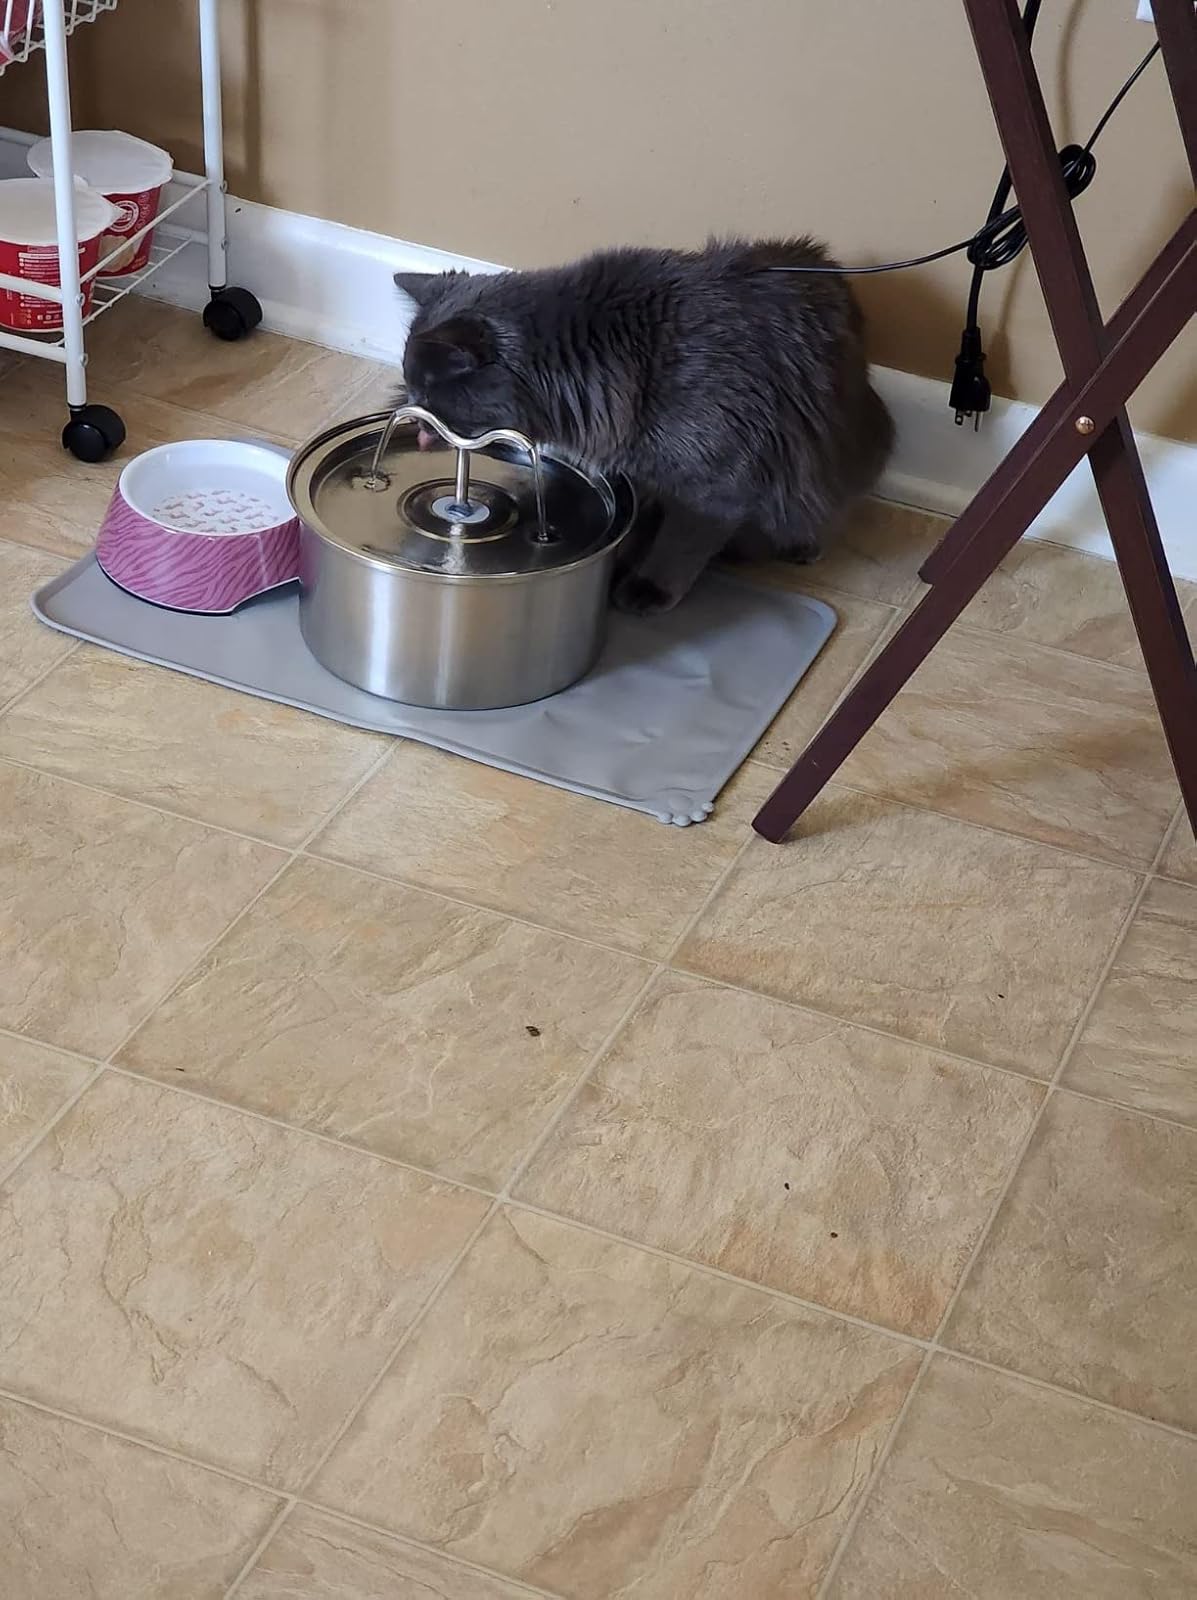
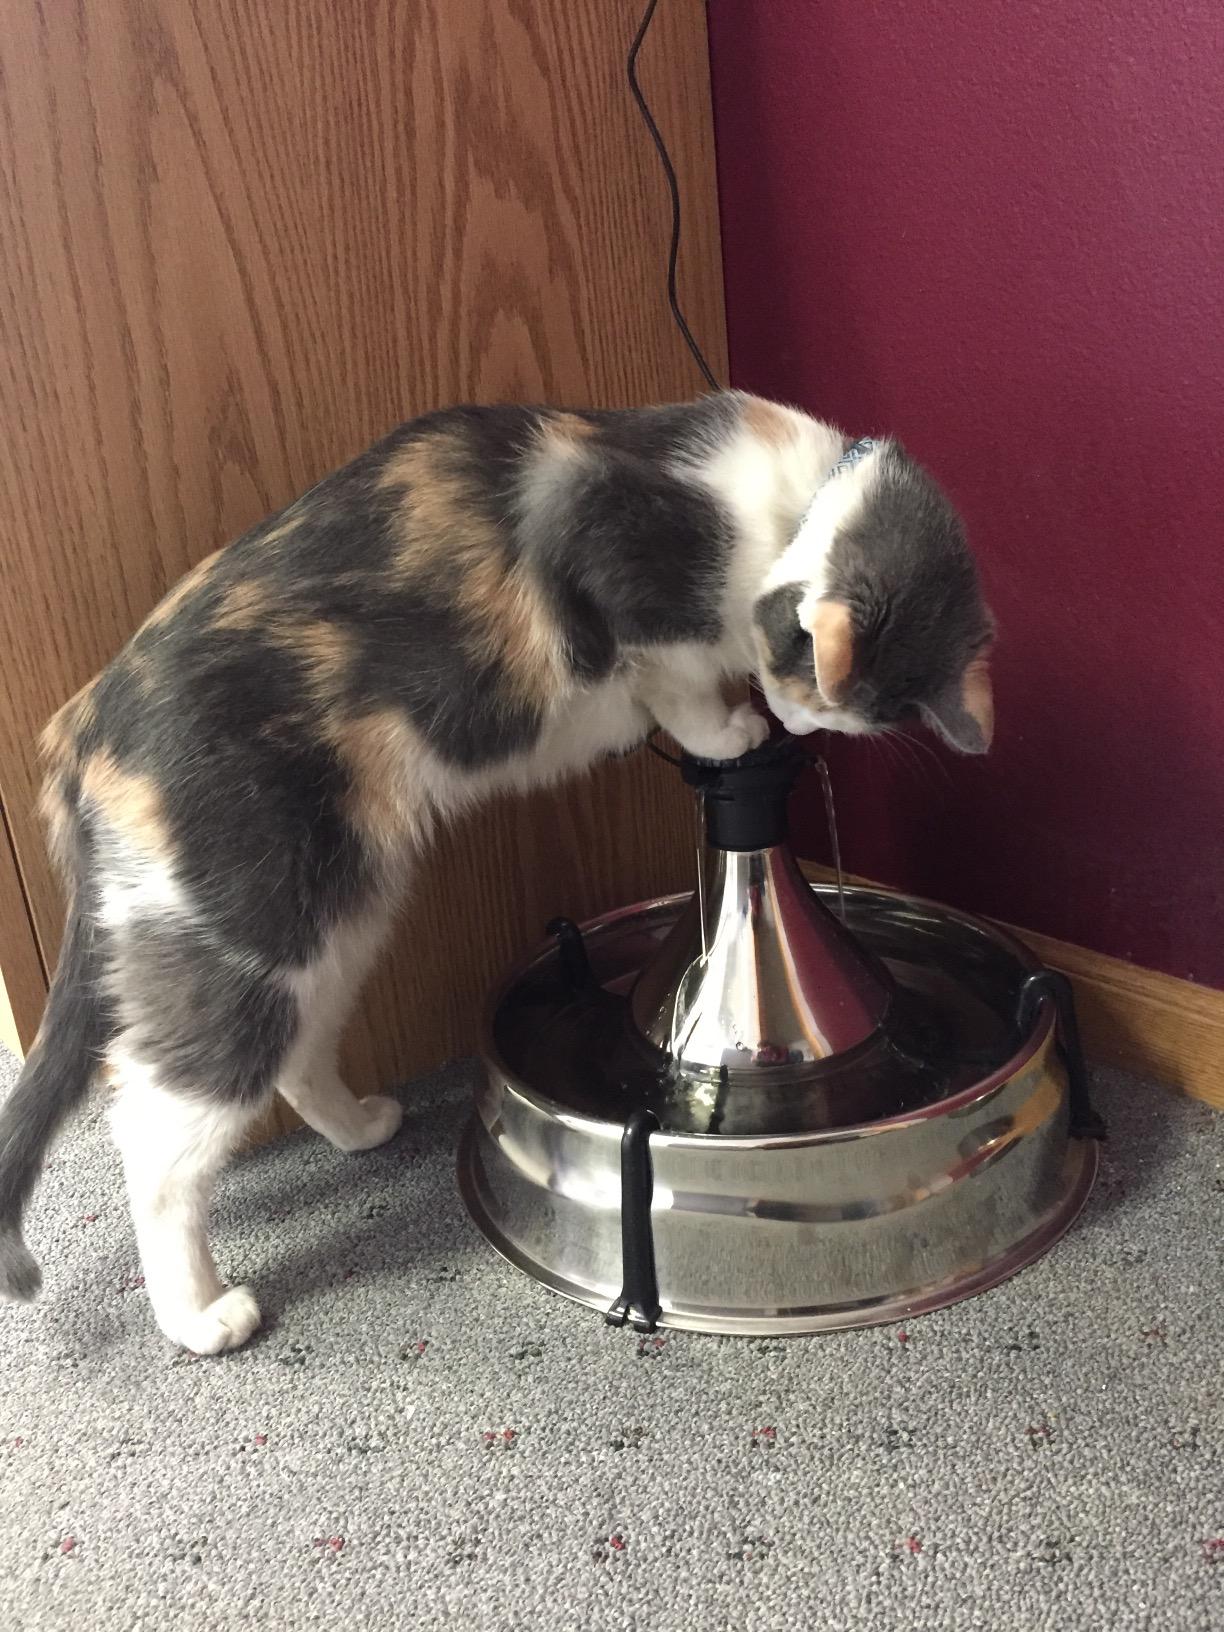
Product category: items_bowl
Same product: no